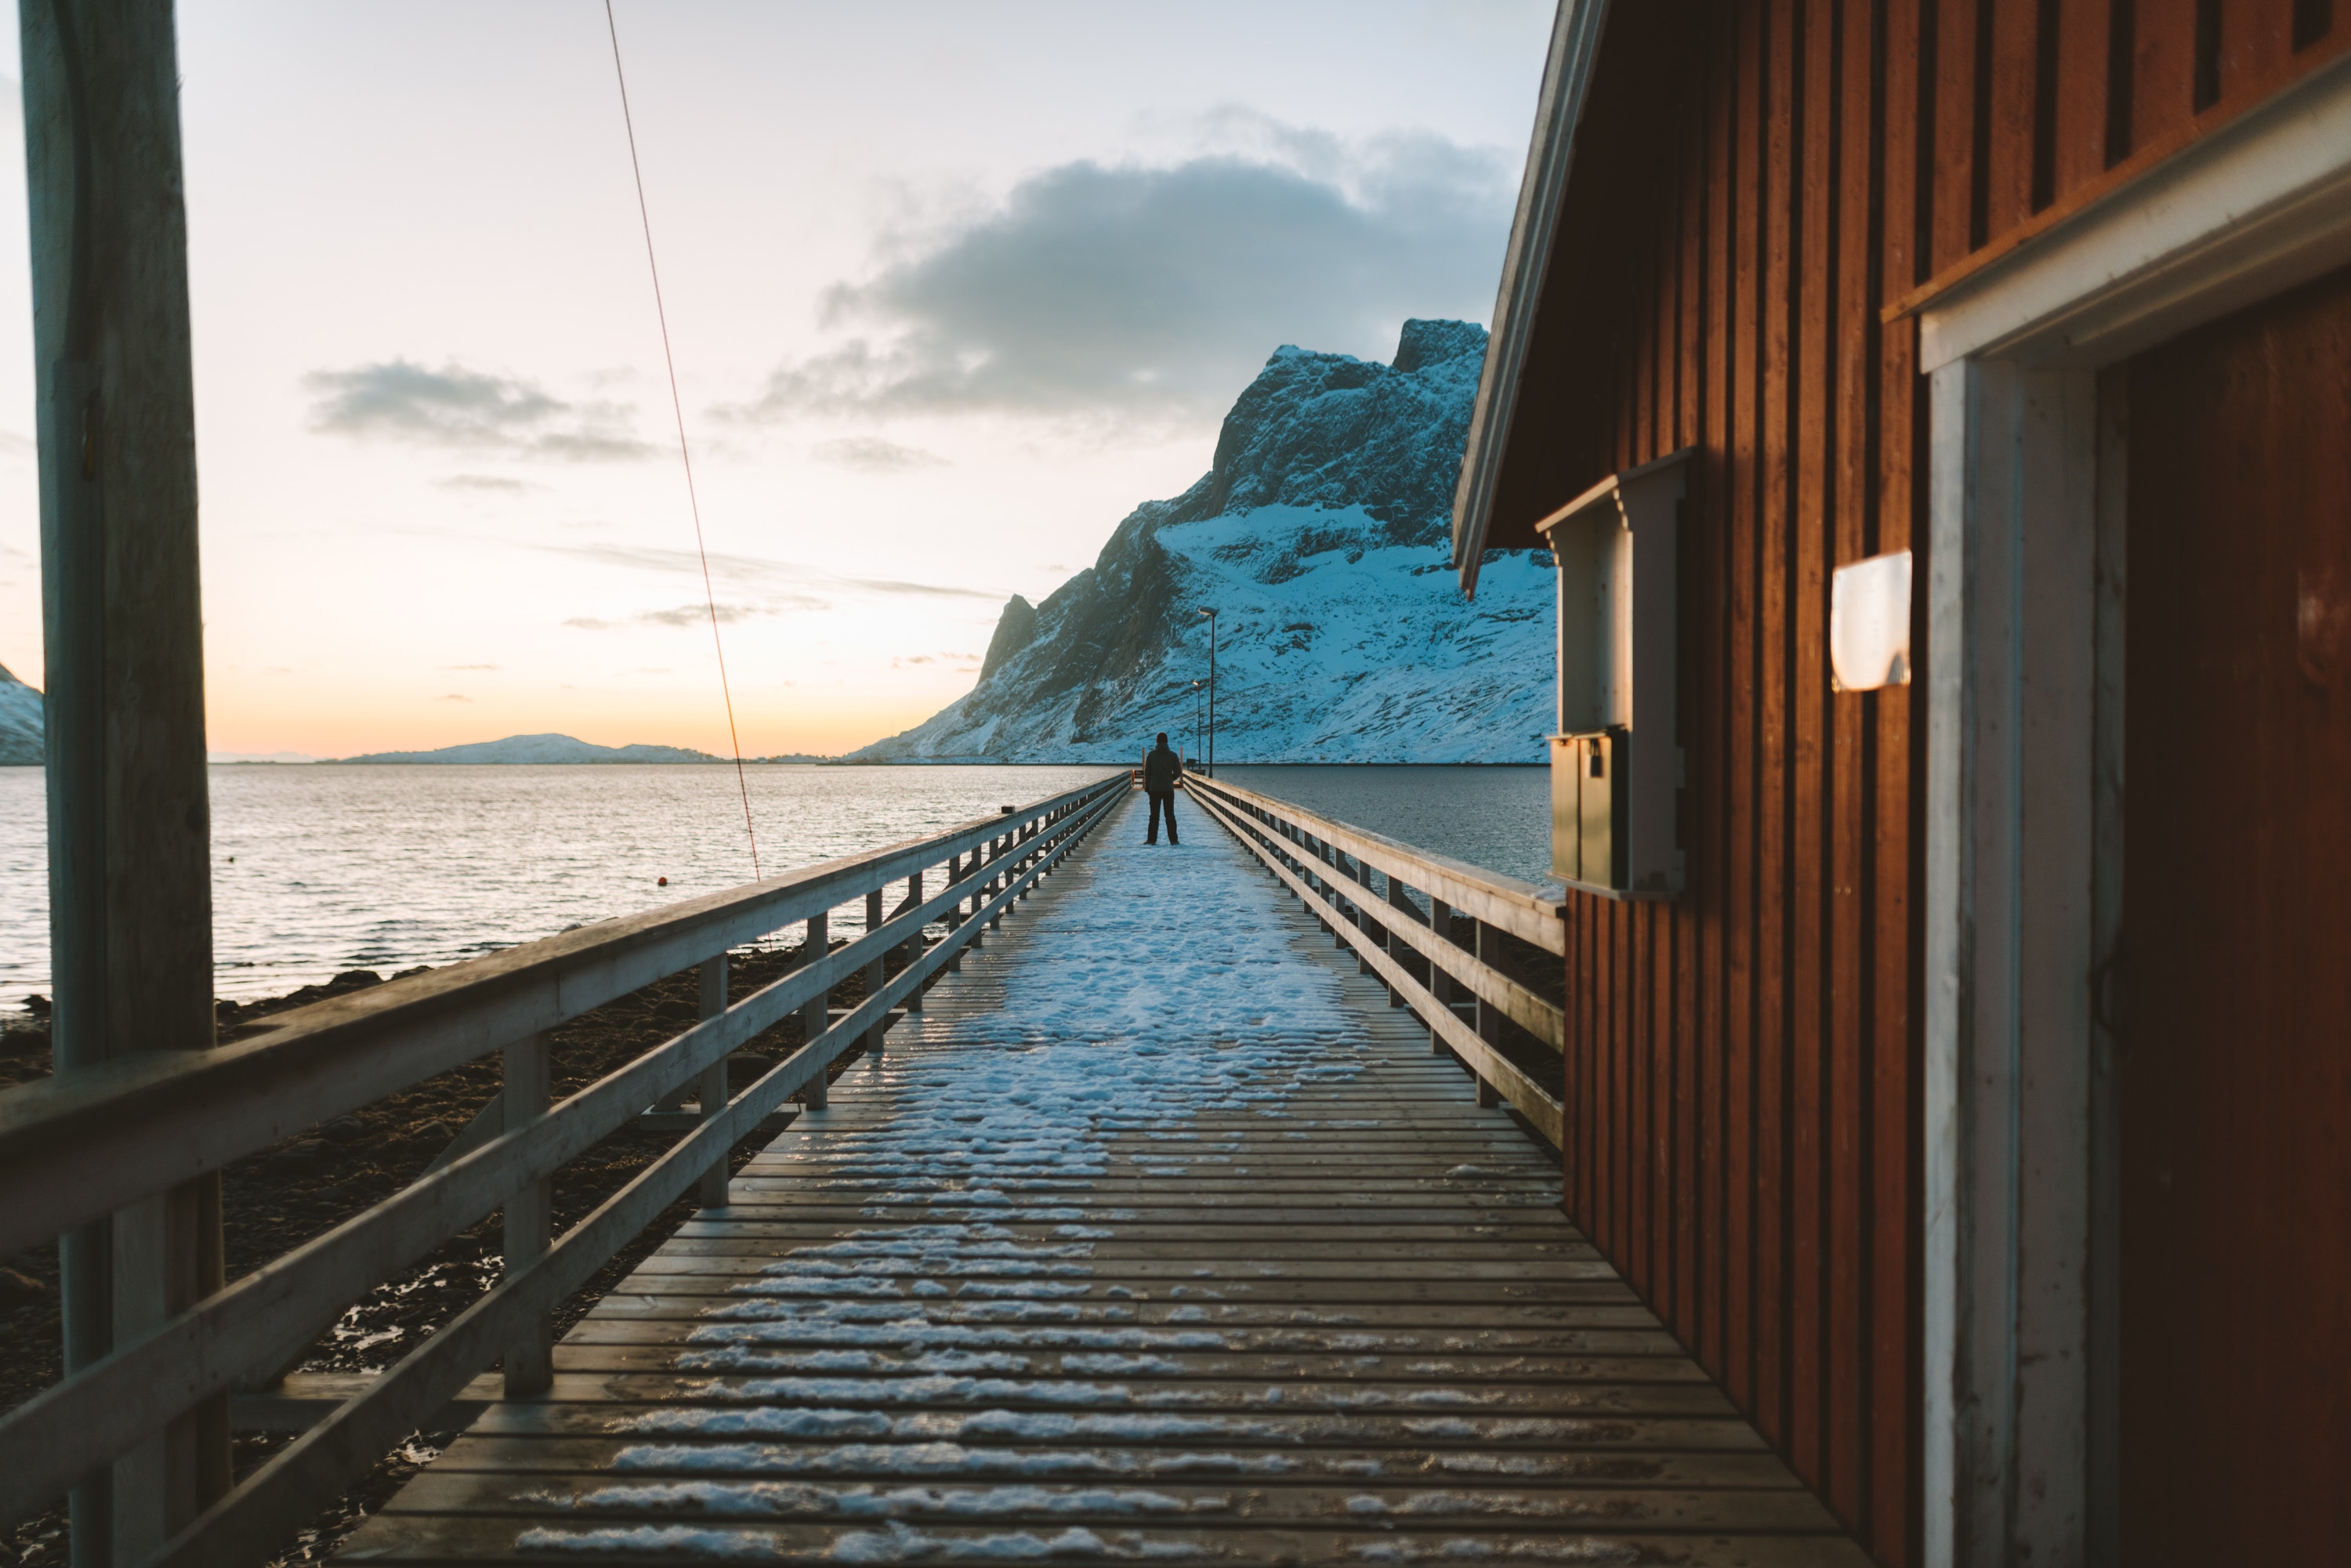
sky, water, sea, calm, architecture, cloud, walkway, wood, horizon, boardwalk, vacation, landscape, ocean, photography, coast, pier, tourism, building, dock, mountain, reflection, house, world, nonbuilding structure, fjord, sound